Midras uncleanness

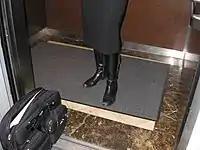
Woman in niddah state standing on elevator rug using her full body weight, thereby rendering the rug a "midras tmeiah" (unpure midras)

"Midras" uncleanness is one of the forms of ritual impurity in Judaism which can be transmitted by either an object or person. The term may be translated as "pressure uncleanness".